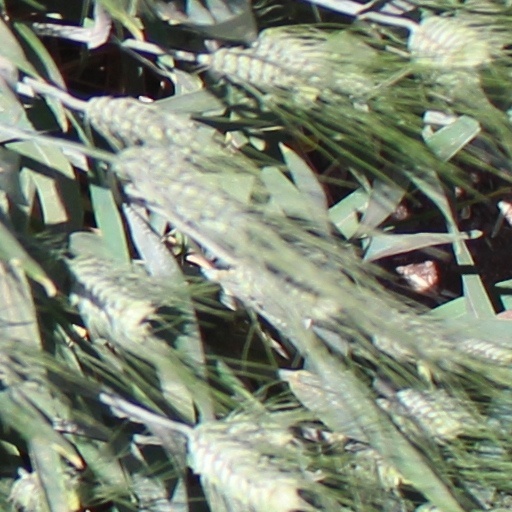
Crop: wheat